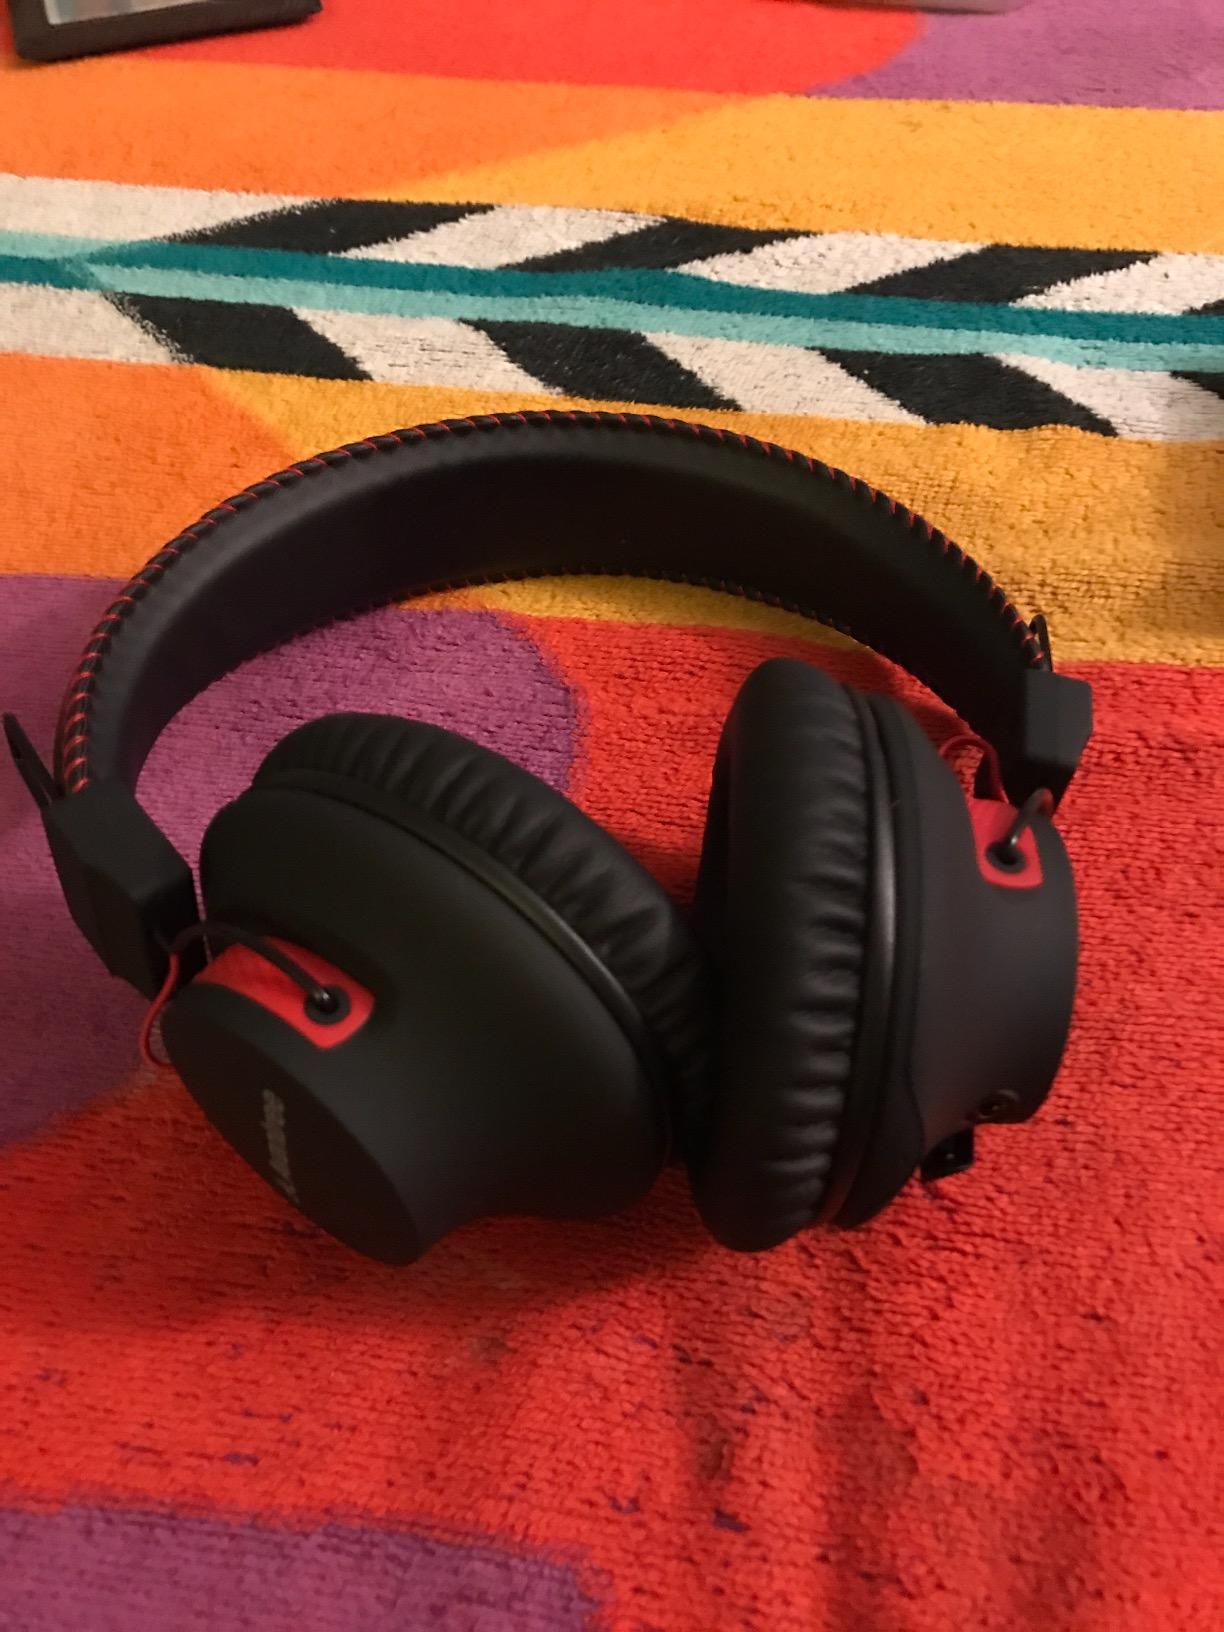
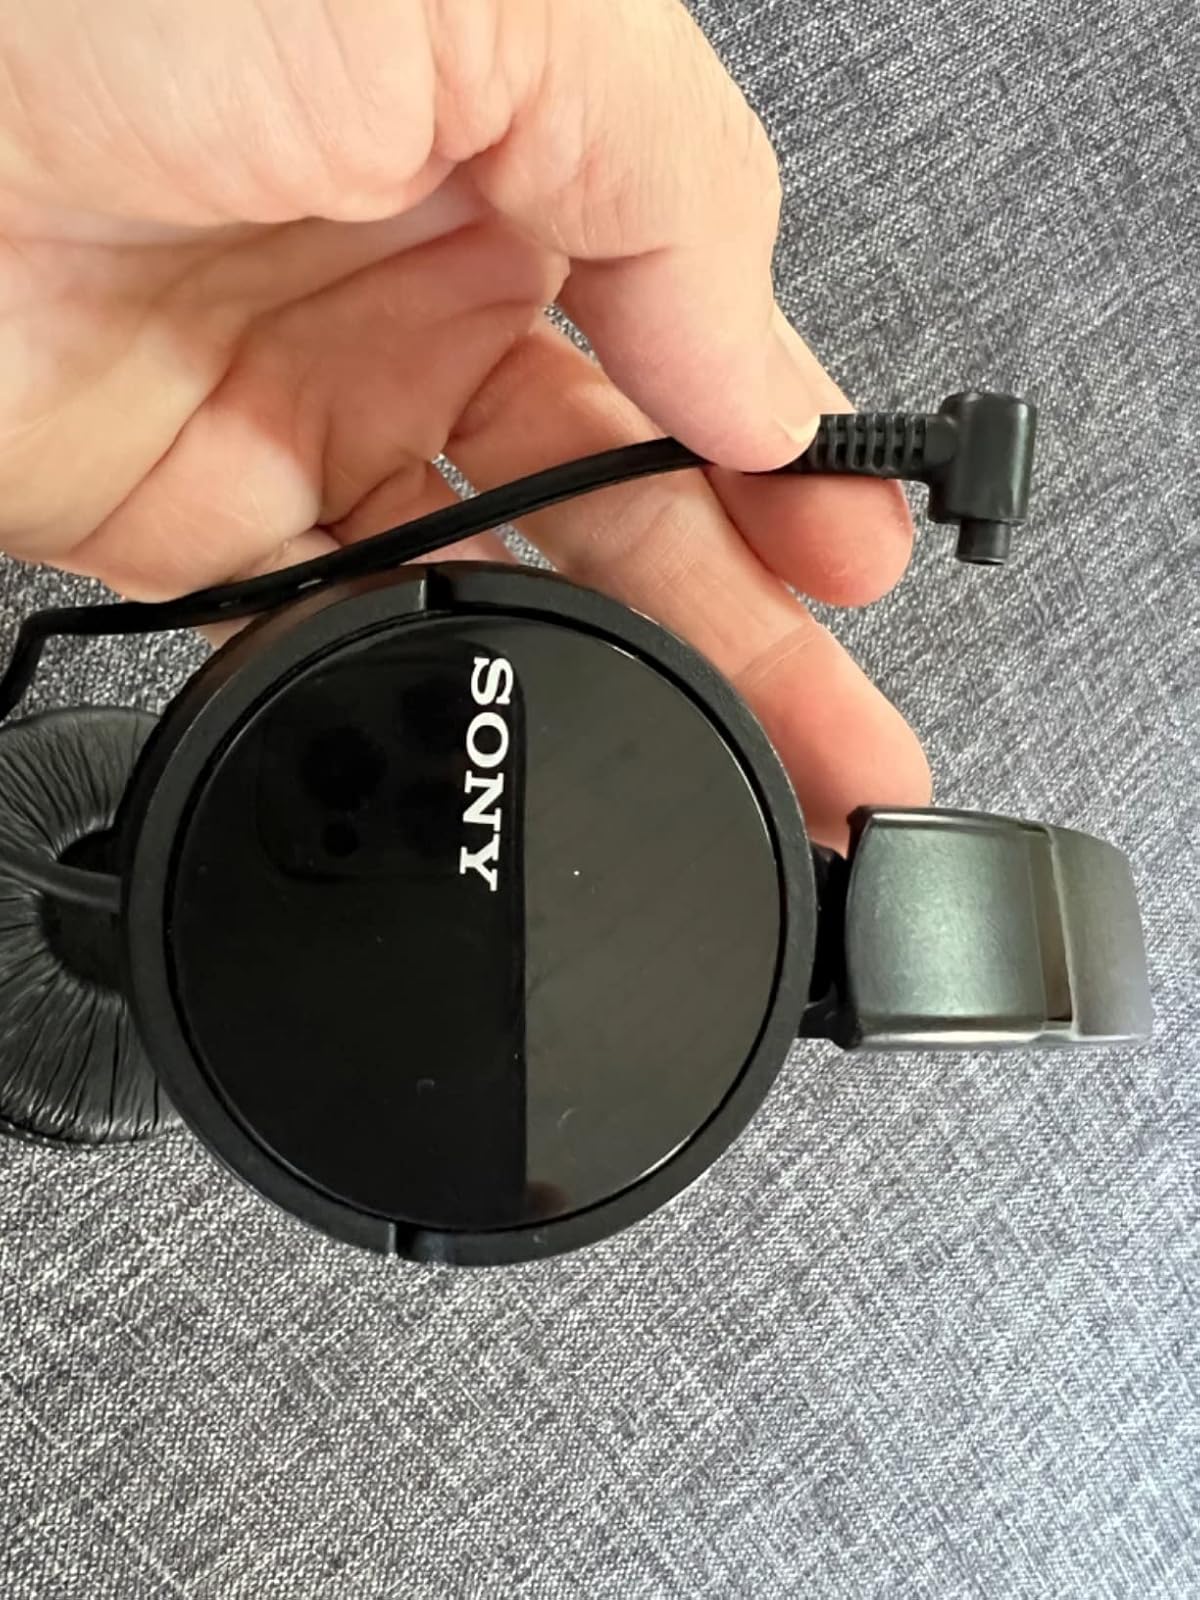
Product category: headphones
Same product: no